Ricky Fuji

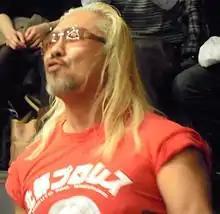
Fuji in 2010

(born September 27, 1965) better known under his ring name is a Japanese professional wrestler currently signed to Action Advance Pro Wrestling, where he also runs the day-to-day operations. He is perhaps best known for his time with Frontier Martial-Arts Wrestling (FMW), where he wrestled between the promotion's early days in 1990 until the promotion's closure in 2002, making him the longest-tenured wrestler in the company's history.